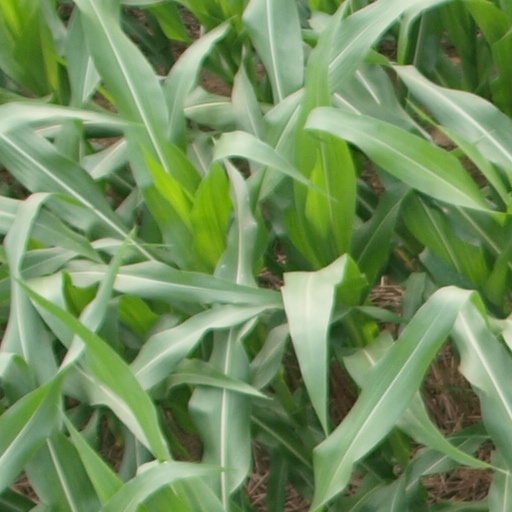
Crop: maize; corn